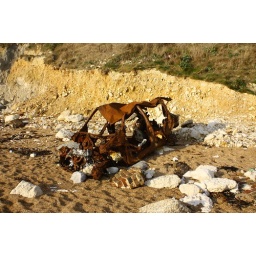
A burnt out car on the beach which must have been pushed over the cliff edge